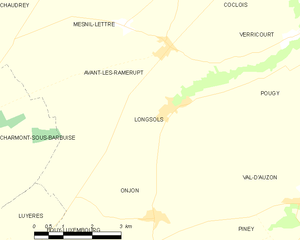
Carte des communes françaises: Longsols